Fernando de Magalhães e Menezes

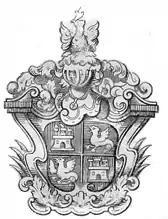
Coat of Arms of Vilas Boas

He was born in Freixo de Baixo in Amarante. He was son of the heir José de Magalhães e Meneses de Vilas-Boas e Sampaio Barbosa, head of the Vilas Boas family of Barcelos and Magalhães e Meneses of Amarante. His father was bestowed by Miguel I, exiled with the title Count of Alvelos, which Fernando de Magalhães e Menezes did not use, and up to the death of his brother Francisco, he appointed the house of D. Miguel, which for the reason claimed the title for his brother that served under the constitutional monarchy. Fernando de Magalhães was the last senior of the links to the Magalhães e Meneses, noble family of Amarante, in which its goods were brought for the payments. He was the owner of Paço dos Vilas Boas in Barcelos.